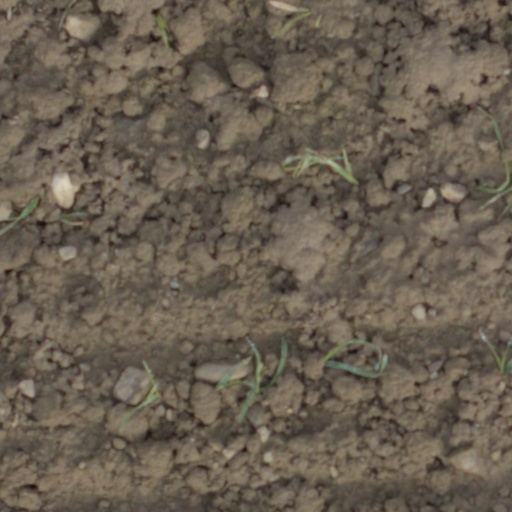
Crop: wheat